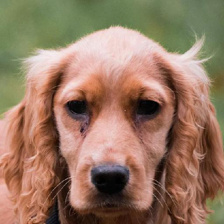
Label: animals